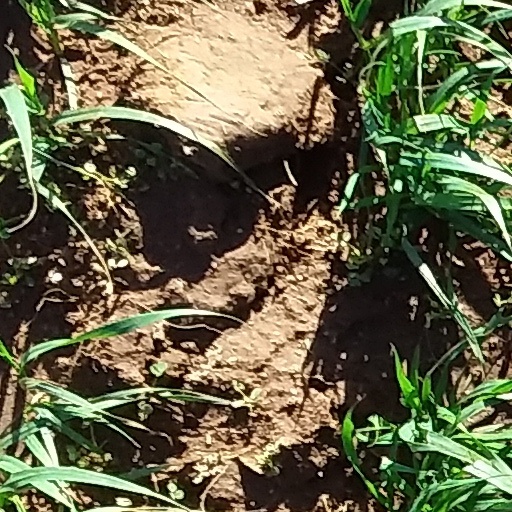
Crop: wheat